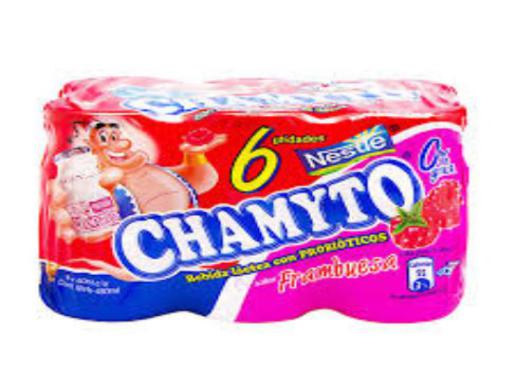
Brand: chamyto
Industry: Food